Science and technology in Manchester

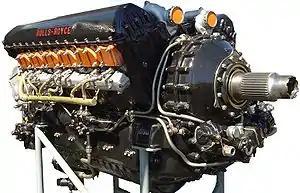
The Rolls-Royce Merlin engine, produced en masse during World War II at Ford's Trafford Park plant.

As the ship canal was opened in 1894, plans were afoot for a new industrial estate, the first of its kind in the world. Two years after the opening of the ship canal, financier Ernest Terah Hooley bought the country estate belonging to Sir Humphrey Francis de Trafford for £360,000 (equivalent to £ in ). Hooley intended to develop the site, which was close to Manchester and at the end of the canal, as an exclusive housing estate, screened by woods from industrial units constructed along the frontage onto the canal.